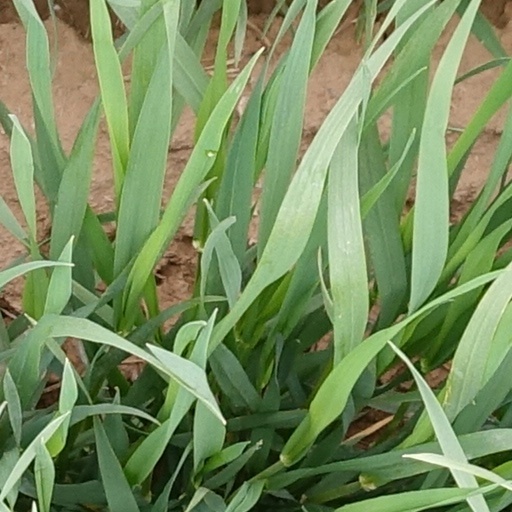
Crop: wheat